İsa Çelebi

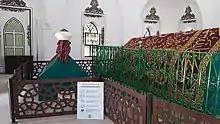
İsa's tomb (left) besides his father's tomb (right).

After his death, the interregnum continued till 1413. In 1413, Mehmet became the sole ruler of the empire as Mehmed I after defeating Musa. Another one of the brothers, Mustafa Çelebi, who had been in hiding during the interregnum, later led two failed rebellions against the throne, one against Mehmet in 1416, and another in 1421 against his nephew Murad II. Murat called Mustafa Çelebi ("the impostor") and executed him.